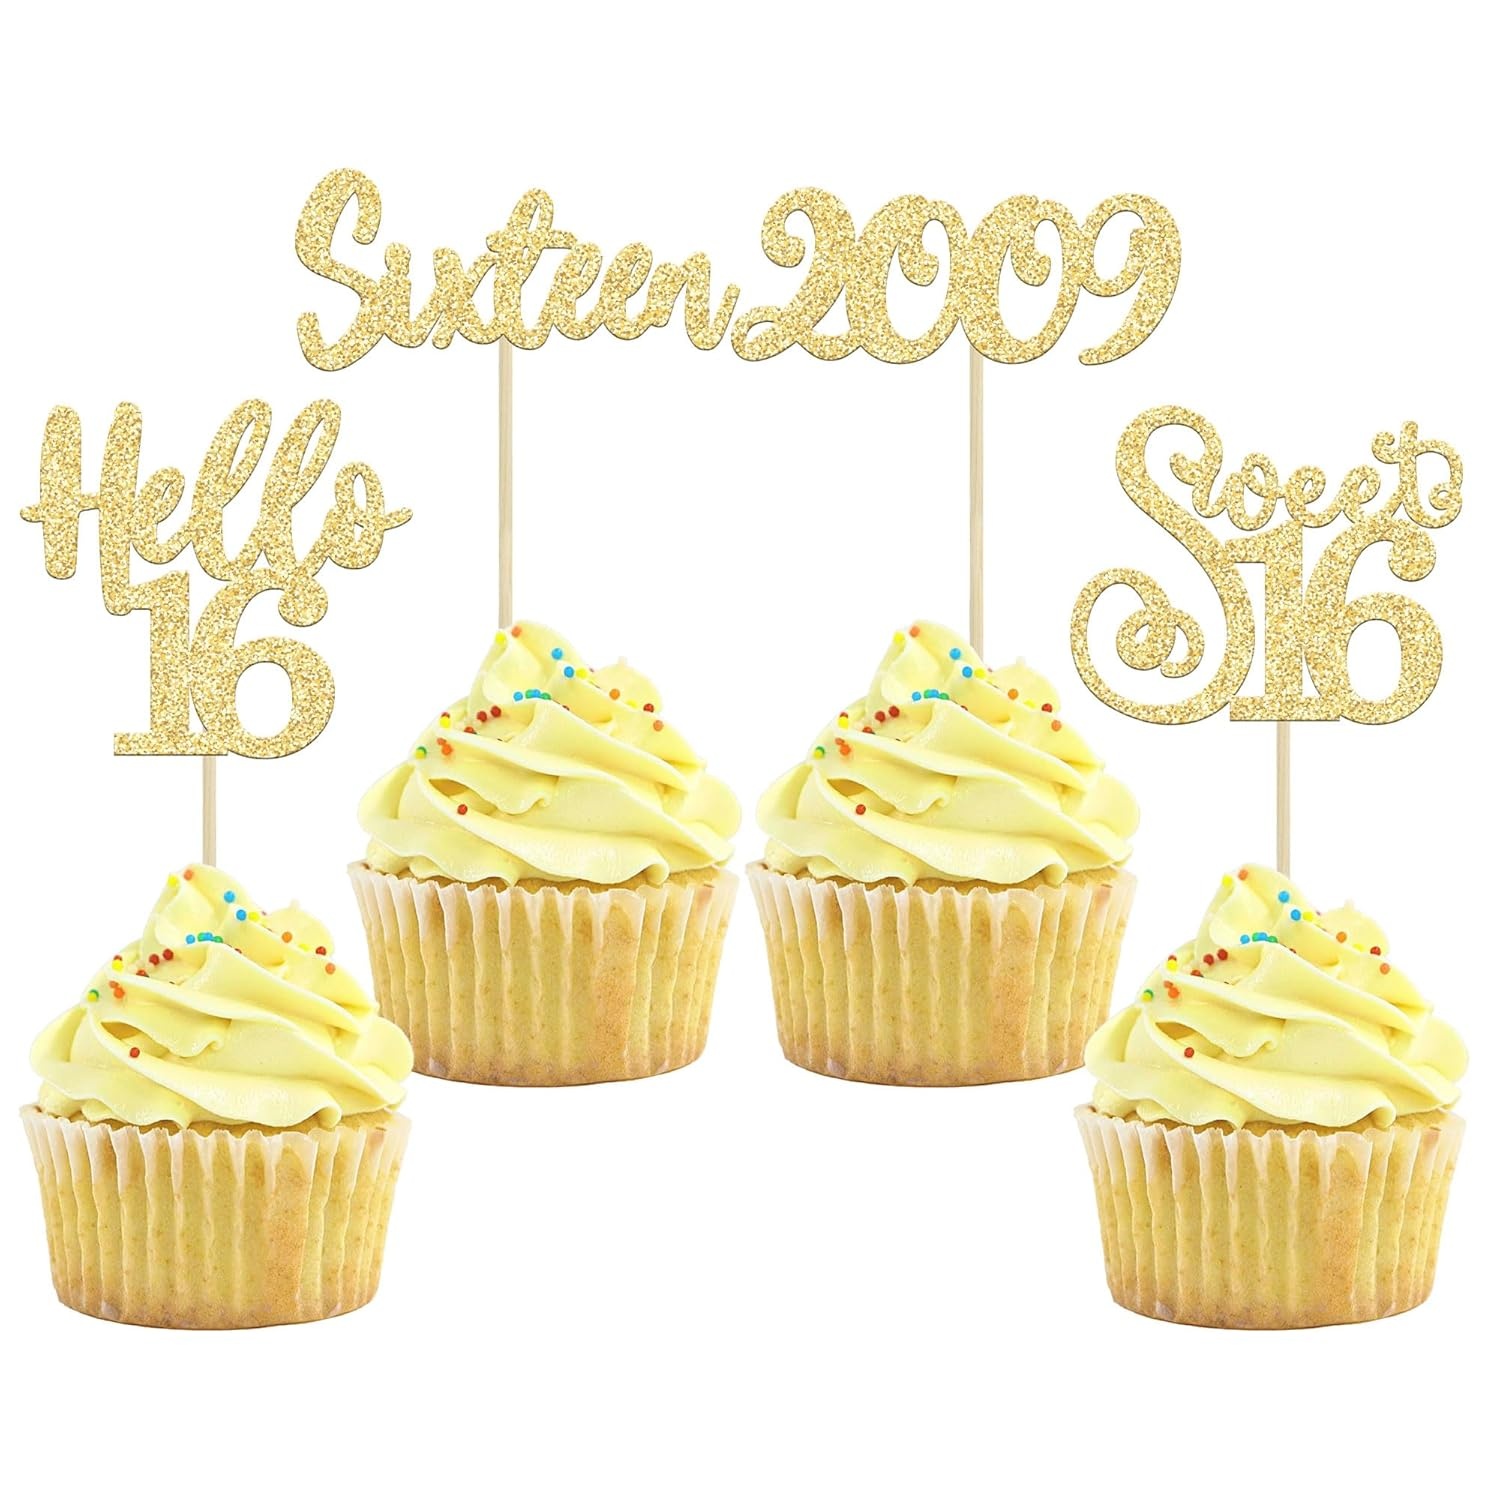
Gyufise 24pcs Sweet 16 Cupcake Toppers - Gold Glitter, Hello 16, Cupcake Picks, Cake Decorations for 16th Birthday Party Supplies
Overview Occasion : Anniversary Brand : Gyufise Product Dimensions : 2.2"W x 4.3"H Unit Count : 24.0 Count Material : Paper About this item 💕💕Package included: 24Pcs Safari Cupcake Toppers. Comes with assembled, so you can insert into your cake directly, which make your cake more interesting. 💕💕Premium Material: These Safari Cupcake Toppers are made of high quality 300 gram card stock and food-grade toothpick, very safe to put them on cakes, cupcakes, ice cream, fruits, pie, dessert, cheese or any dish and food appetizer you want to decorate fruit theme party decorations. 💕💕These Safari Cupcake Toppers are so cute and good for 16th birthday party, 16th anniversary party cupcake decorations. They can make your cupcake more attractive and bring the fun to your party. You can also apply them for ice cream, fruits, cookies and other desserts. 💕💕Widely Application: Unique personalized propose 16th birthday theme design. Best party cake decor which can be used at birthday Party Decorations, and other similar theme parties. 💕💕Tips: These cupcake toppers are designed for single-sided, the backside is plain white. Only for decoration purposes, this is not edible and please do NOT use it in oven or microwave. Our highest priority is your satisfaction.
Brand: Gyufise
Category: Arts & Entertainment > Party & Celebration > Party Supplies > Party Favors